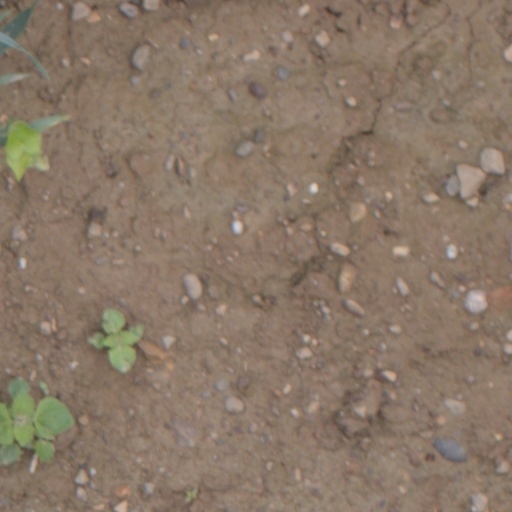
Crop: wheat